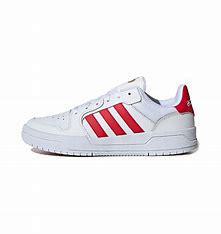
Brand: adidas
Model: neo Adidas NEO Entrap